Biggie: I Got a Story to Tell

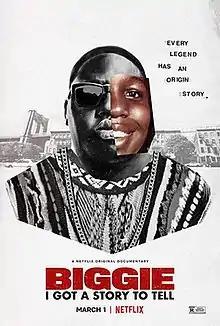
Promotional poster

Biggie: I Got a Story to Tell is a 2021 American biographical documentary film created for Netflix and directed by Emmett Malloy. The film offers a look into the life and musical career of rapper Christopher Wallace, better known by his stage names The Notorious B.I.G. and Biggie Smalls. It uses rare footage filmed by Wallace's close friend Damion "D-Roc" Butler along with interviews with family and friends, to offer an alternative perspective into Wallace's life. The film was released on March 1, 2021.